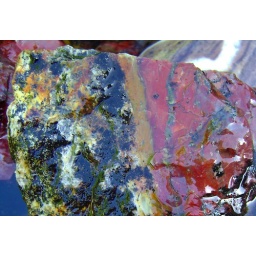
This rock is in the bird bath.